Thomas de Dundee

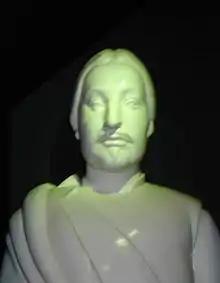
A bust of William II, Earl of Ross, made for display in the Tain Museum in Tain Ross-shire

Thomas had taken up his diocese in Scotland by 17 August 1298. On this date his seal was attached to a document which recorded the losses suffered by Scone Abbey following the Scottish rebel defeat by the English crown at the Battle of Falkirk. In the first few years of the 14th century Thomas witnessed three charters of Coupar Angus Abbey in the company of Robert Wishart, Bishop of Glasgow, a known opponent of the English crown.